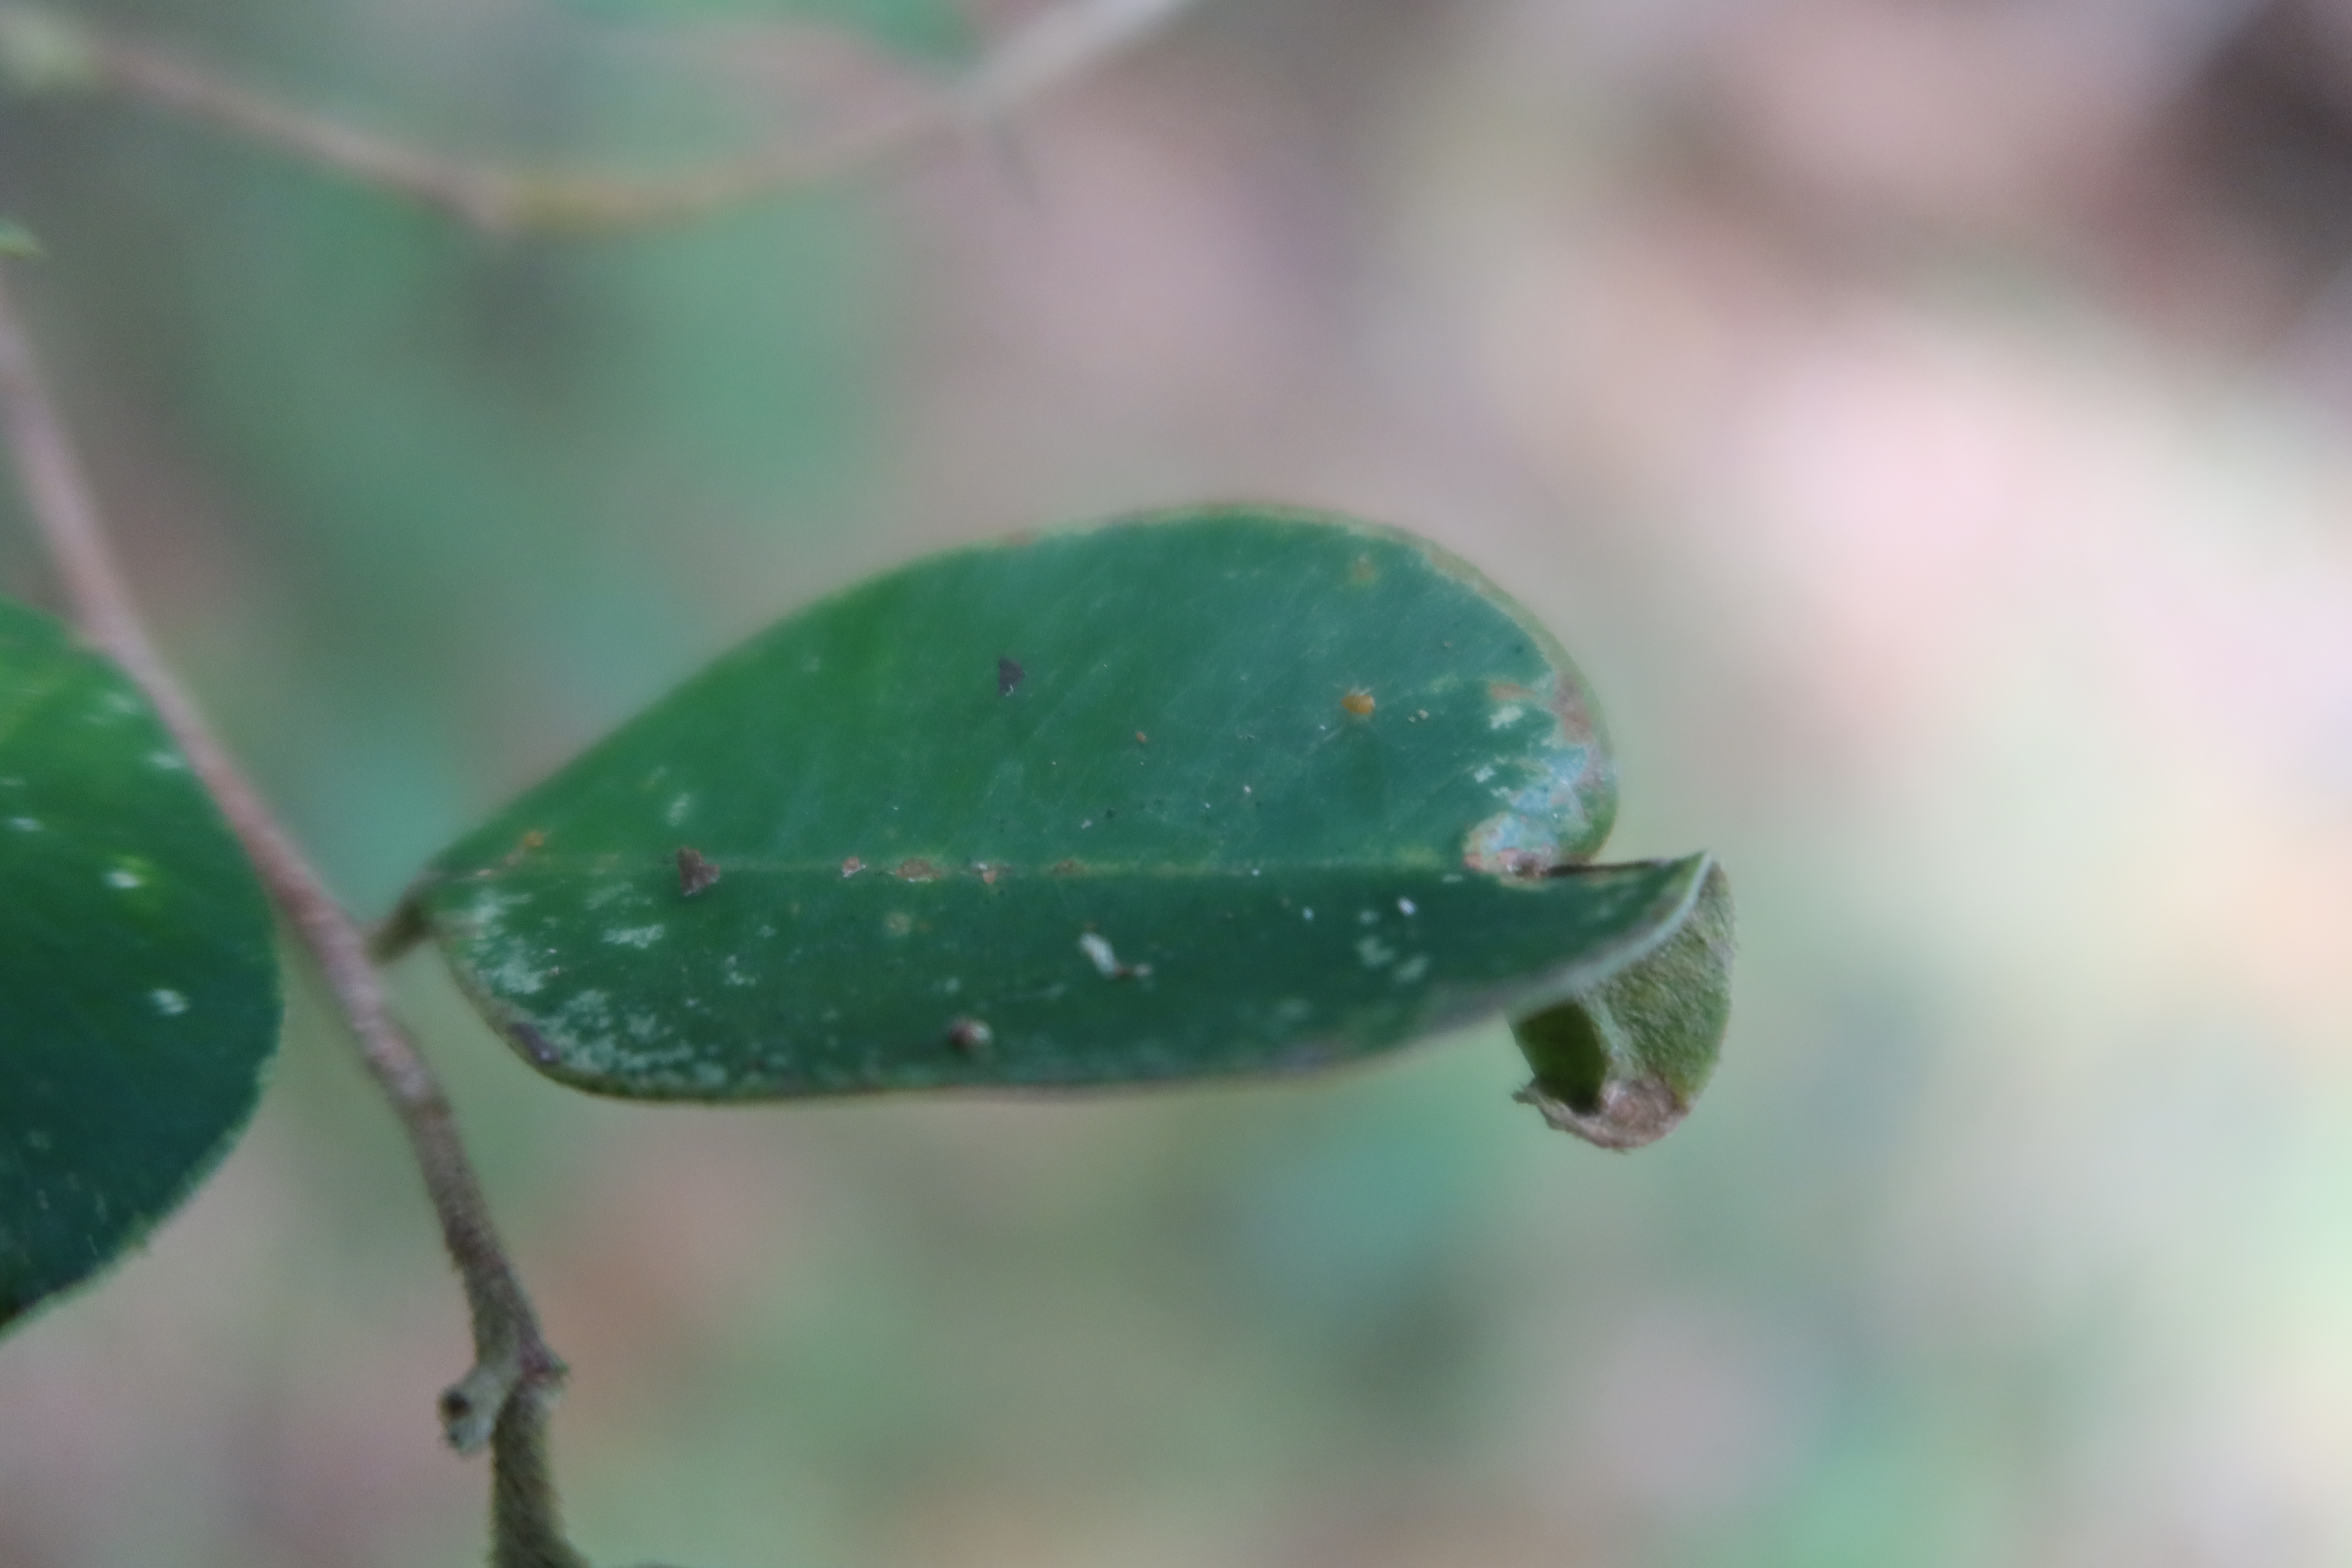
Label: Mosaic Viruses